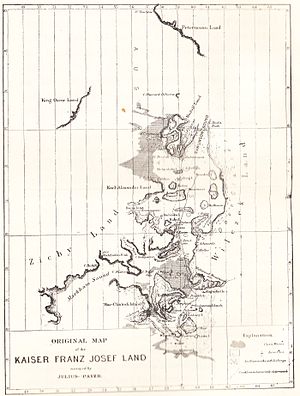
Nansens Fram-ekspedition / Rejsen / Tilbagerejse mod Frans Josefs land
Payers kort over Franz Josefs land fra 1874 var alt, som var tilgængeligt for Nansen i begyndelsen af rejsen.
Nansens Fram-ekspedition 1893-96 var en ekspedition, som havde som hovedformål at nå den geografiske nordpol. Leder og initiativtager til ekspeditionen var den norske forsker og opdager Fridtjof Nansen, som ville forsøge at udnytte de naturlige øst-vest-strømme i Nordishavet. Til trods for stor skepsis hos andre polarfarere førte Nansen "Fram" til de Nysibiriske øer øst i Nordishavet, lod skibet fryse fast i pakisen, og ventede på, at strømmene skulle fragte skibet mod Nordpolen. Fremdriften i isen var imidlertid ringe og og havstrømmene uforudsigelige. Efter 18 måneder i isen stod det klart for Nansen, at "Fram" ville passere langt fra polpunktet. Han tog en meget dristig beslutning og forlod skibet med et hundespand. Med sig havde han en udvalgt medrejsende, Hjalmar Johansen, og sammen satte de kursen mod Nordpolen. De nåede heller aldrig frem til polpunktet, men de opnåede rekord med en nordlig bredde på 86°13.6'N, før de vendte om og begav sig ud på den lange tilbagerejse over is og vand for at komme i sikkerhed på Frans Josefs land, hvor de overvintrede. Næste forår var de heldige og blev taget op af en anden ishavsekspedition og senere bragt til Norge.